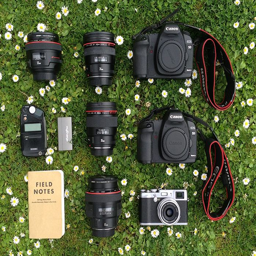
find out what photographer uses to shoot famous celebrities such as actor , film director & actor